New Poems

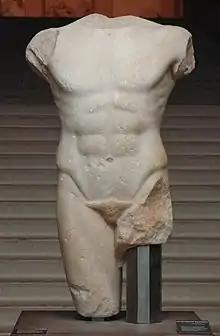
Miletus Torso, 5th-4th centuries BC, Louvre (possible inspiration for 'Archaic Torso of Apollo')

Following research, Rilke's long-neglected collection (compared to his later works, such as the "Duino Elegies" or the "Sonnets to Orpheus"), has in the last decades arrived at a re-appraisal. Within his oeuvre, the New Poems were now regarded as his most important contribution to modern literature and were most intensively received. They document his ideal of the "Dinggedicht", relating primarily to (external) objects, works of painting, sculpture and architecture, and to animals from the Parisian Jardin des Plantes and landscapes.